Fifth Harmony

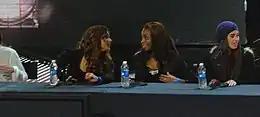
Fifth Harmony on set of "The X Factor" in December 2012

In 2012, Ally Brooke, Camila Cabello, Normani Kordei, Dinah Jane and Lauren Jauregui auditioned as soloists on the second season of the American televised singing competition "The X Factor". The latter four failed to progress in the "Teens" category, with Brooke failing to enter the "Young Adults" category. However, they were later brought back and put together to form a five-piece girl group at The Fillmore, in Miami, Florida on July 27, thus qualifying for the "Groups" category. Judges Demi Lovato, L.A. Reid, Britney Spears and Simon Cowell helped form the group. For their qualifying song at the "judges' houses", and their first song as a group, the girls sang an acoustic version of "Impossible" by Shontelle. Afterwards, Marc Anthony called the performance "unbelievable" with Cowell sharing similar sentiments saying that they were "clearly one great group". Initially, the group's name was "Lylas" (an acronym for Love You Like a Sister), but another group called "The Lylas" (which consists of four of Bruno Mars' sisters) claimed that the show stole their name. Thereafter, Lylas changed their name to 1432 (a colloquial term for I Love You Too), which was announced on the first live show on October 31, during which 1432 performed "We Are Never Ever Getting Back Together" by Taylor Swift. Cowell and Reid were critical of the new name, and Cowell suggested that the group be renamed again. During the first live results show on November 1, 1432 performed "Skyscraper" by Demi Lovato in a sing-off with three-piece girl group Sister C. Cowell decided to send 1432 through to the Top 12 and announced that they would be renamed via the viewers online. The name chosen by the public was announced: "Fifth Harmony".